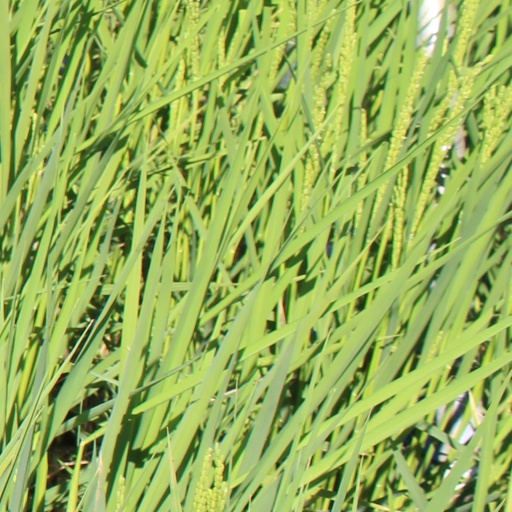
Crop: rice